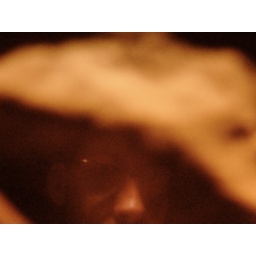
My daughter and I, playing around with taking pictures through an orange plastic bag.